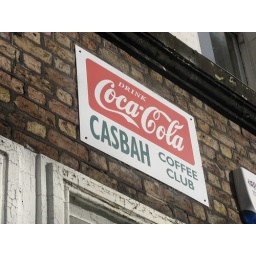
Sign along the side wall of the Best house in West Derby, Liverpool